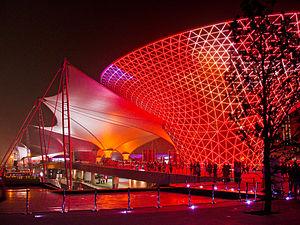
L'Expo Axis est une construction caractérisée, entre autres, par la présence d'un toit membranaire. Il enjambe le bâtiment d'entrée et le boulevard de l'Exposition universelle de 2010 à Shanghai.